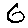
Label: 6